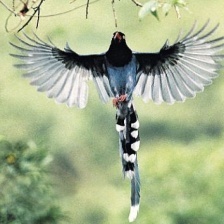
Species: TAIWAN MAGPIE
Scientific name: UROCISSA CAERULEA
ImageNet parent category: magpie